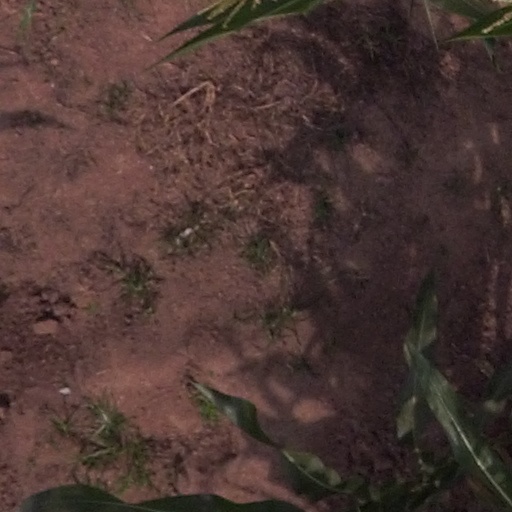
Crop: maize; corn